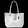
Label: Bag